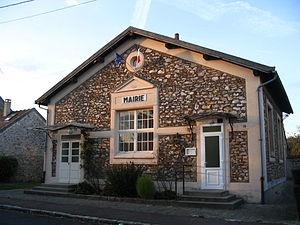
La mairie de Crisenoy, Seine-et-Marne, France.
Crisenoy est une commune française située dans le département de Seine-et-Marne, en région Île-de-France, à 11 km de Melun direction Meaux, en pleine Brie.